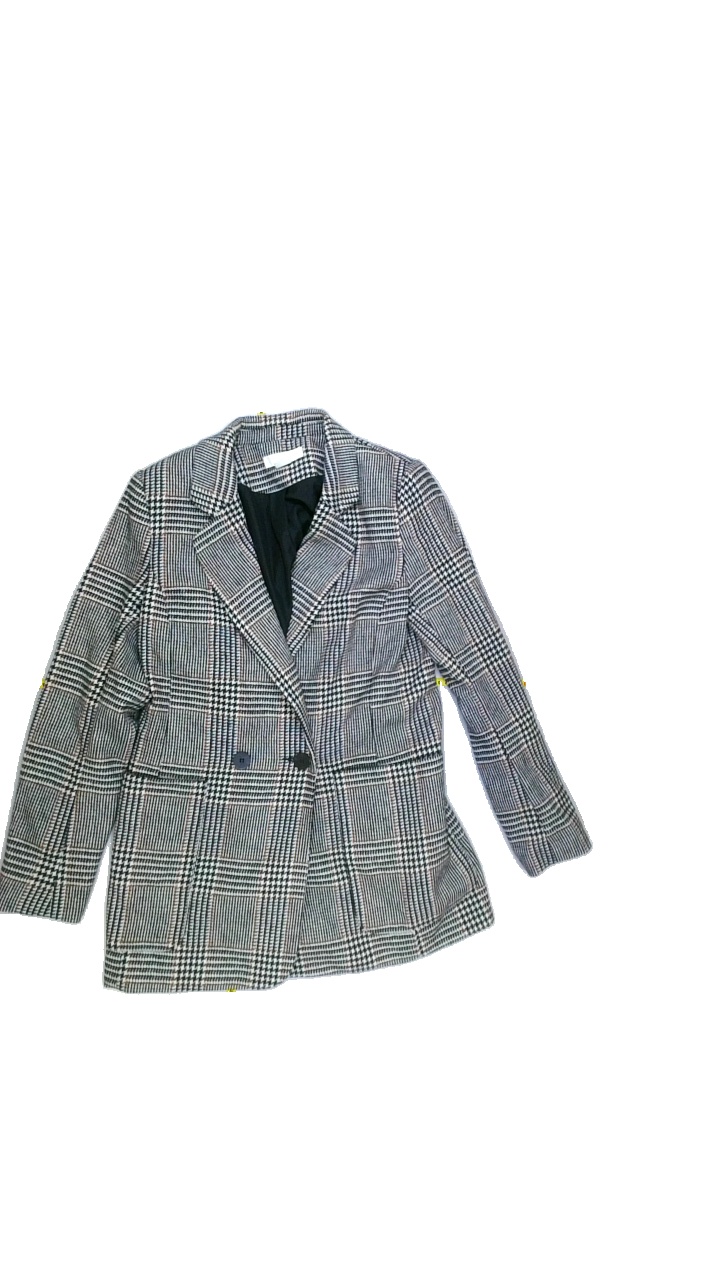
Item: Blazer (Ladies)
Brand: H&m
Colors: Multicolor, White, Black, Brown
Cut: Long, Collar
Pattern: Checkered print
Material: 75%polyester 25%wool
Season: All
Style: No trend
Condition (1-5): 5
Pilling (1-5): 5
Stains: No
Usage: Reuse
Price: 100-150